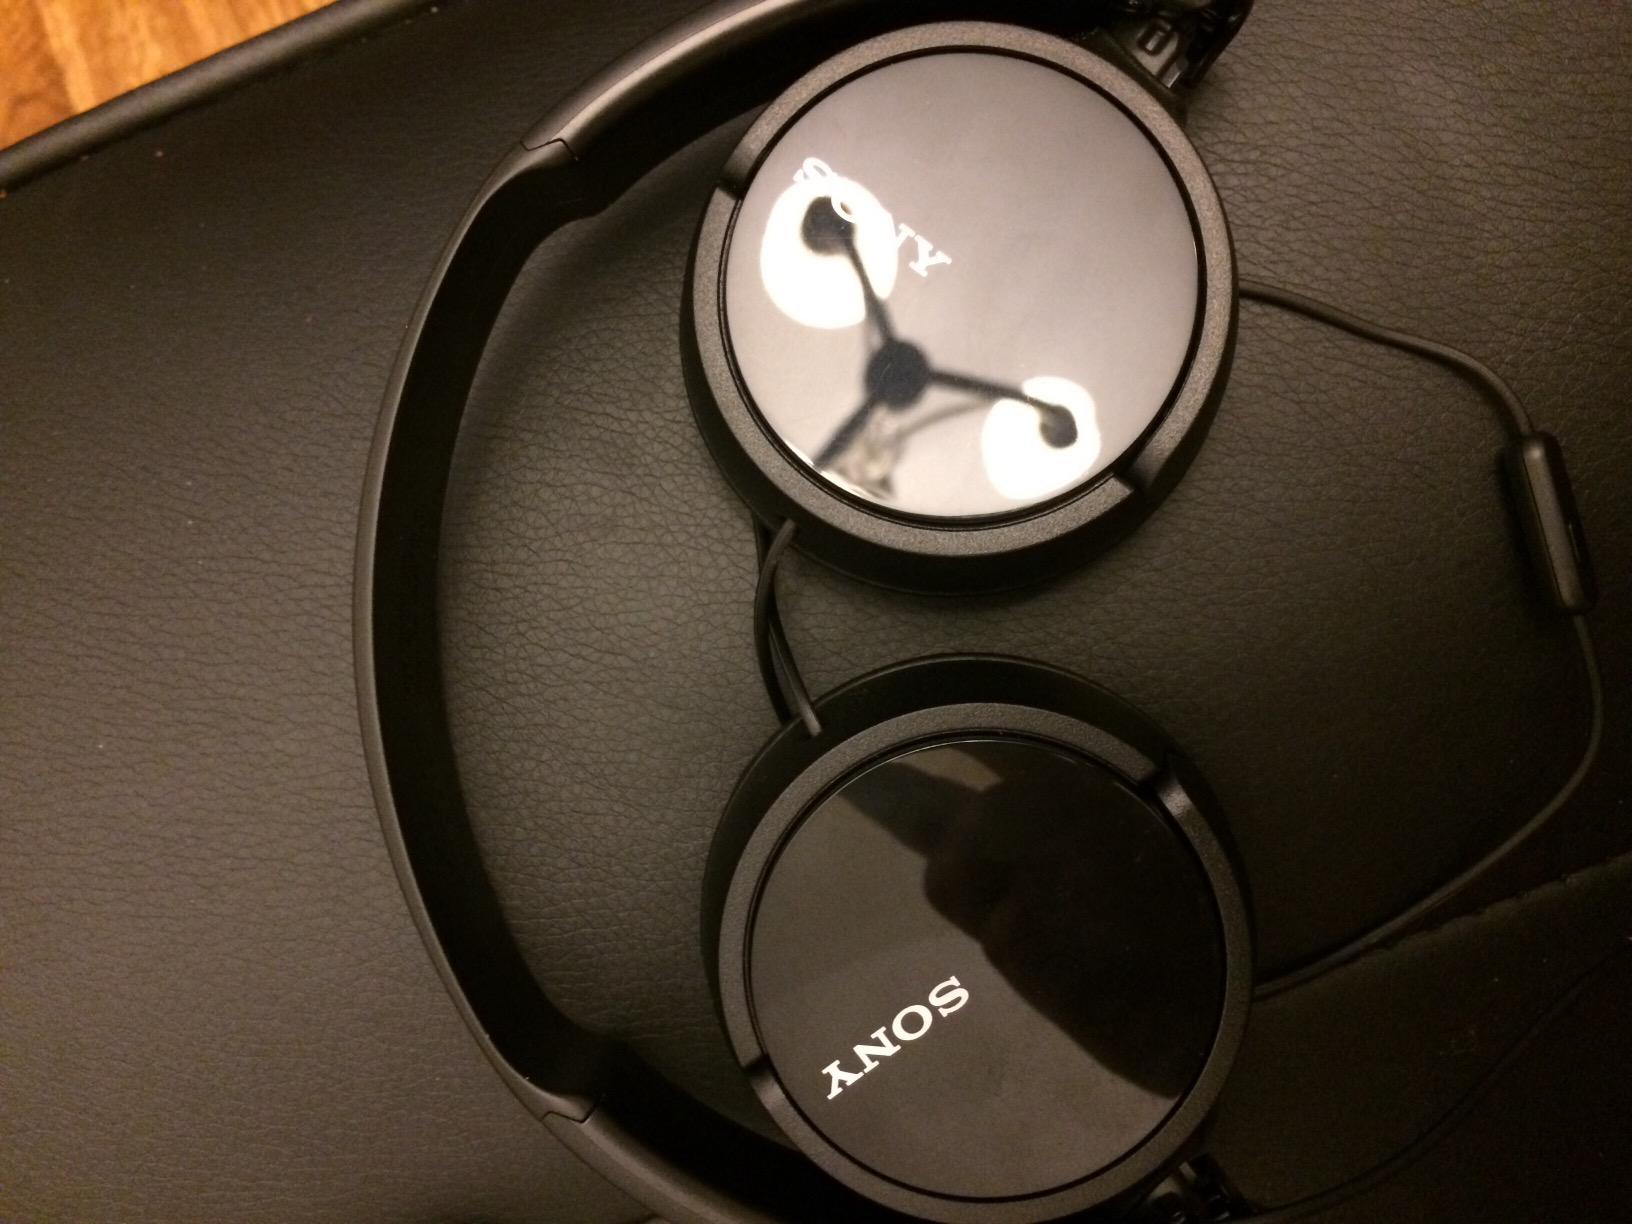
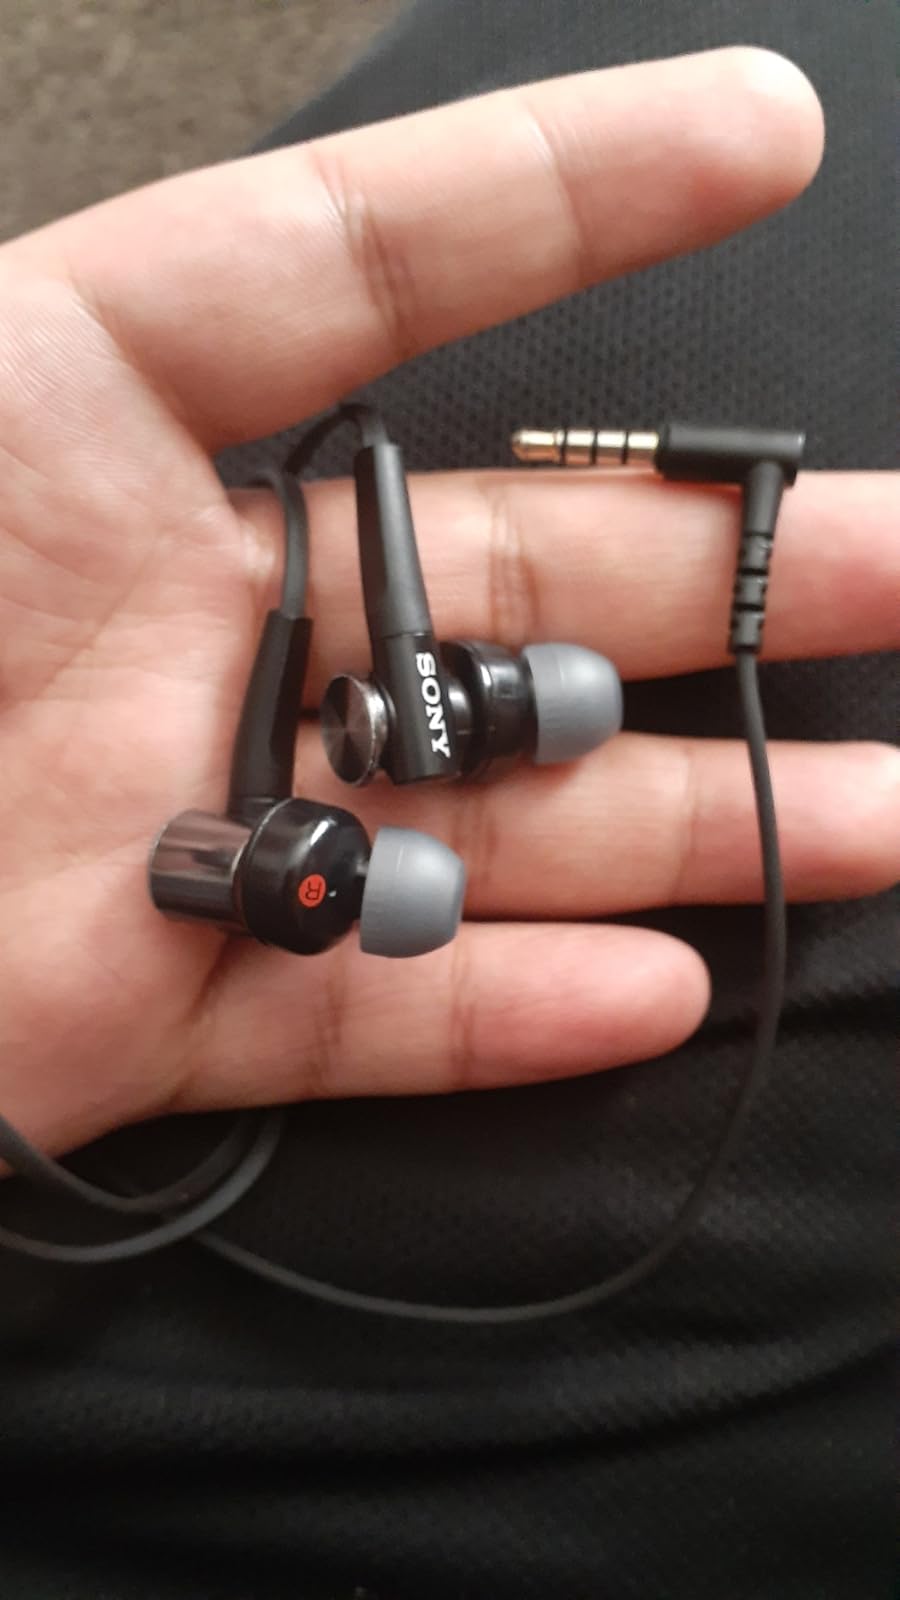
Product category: headphones
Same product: no